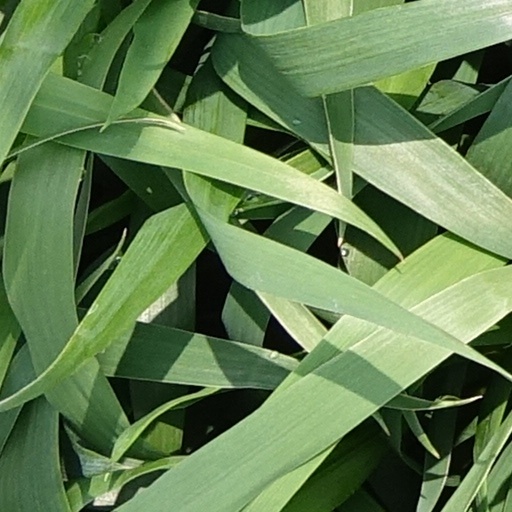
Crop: wheat